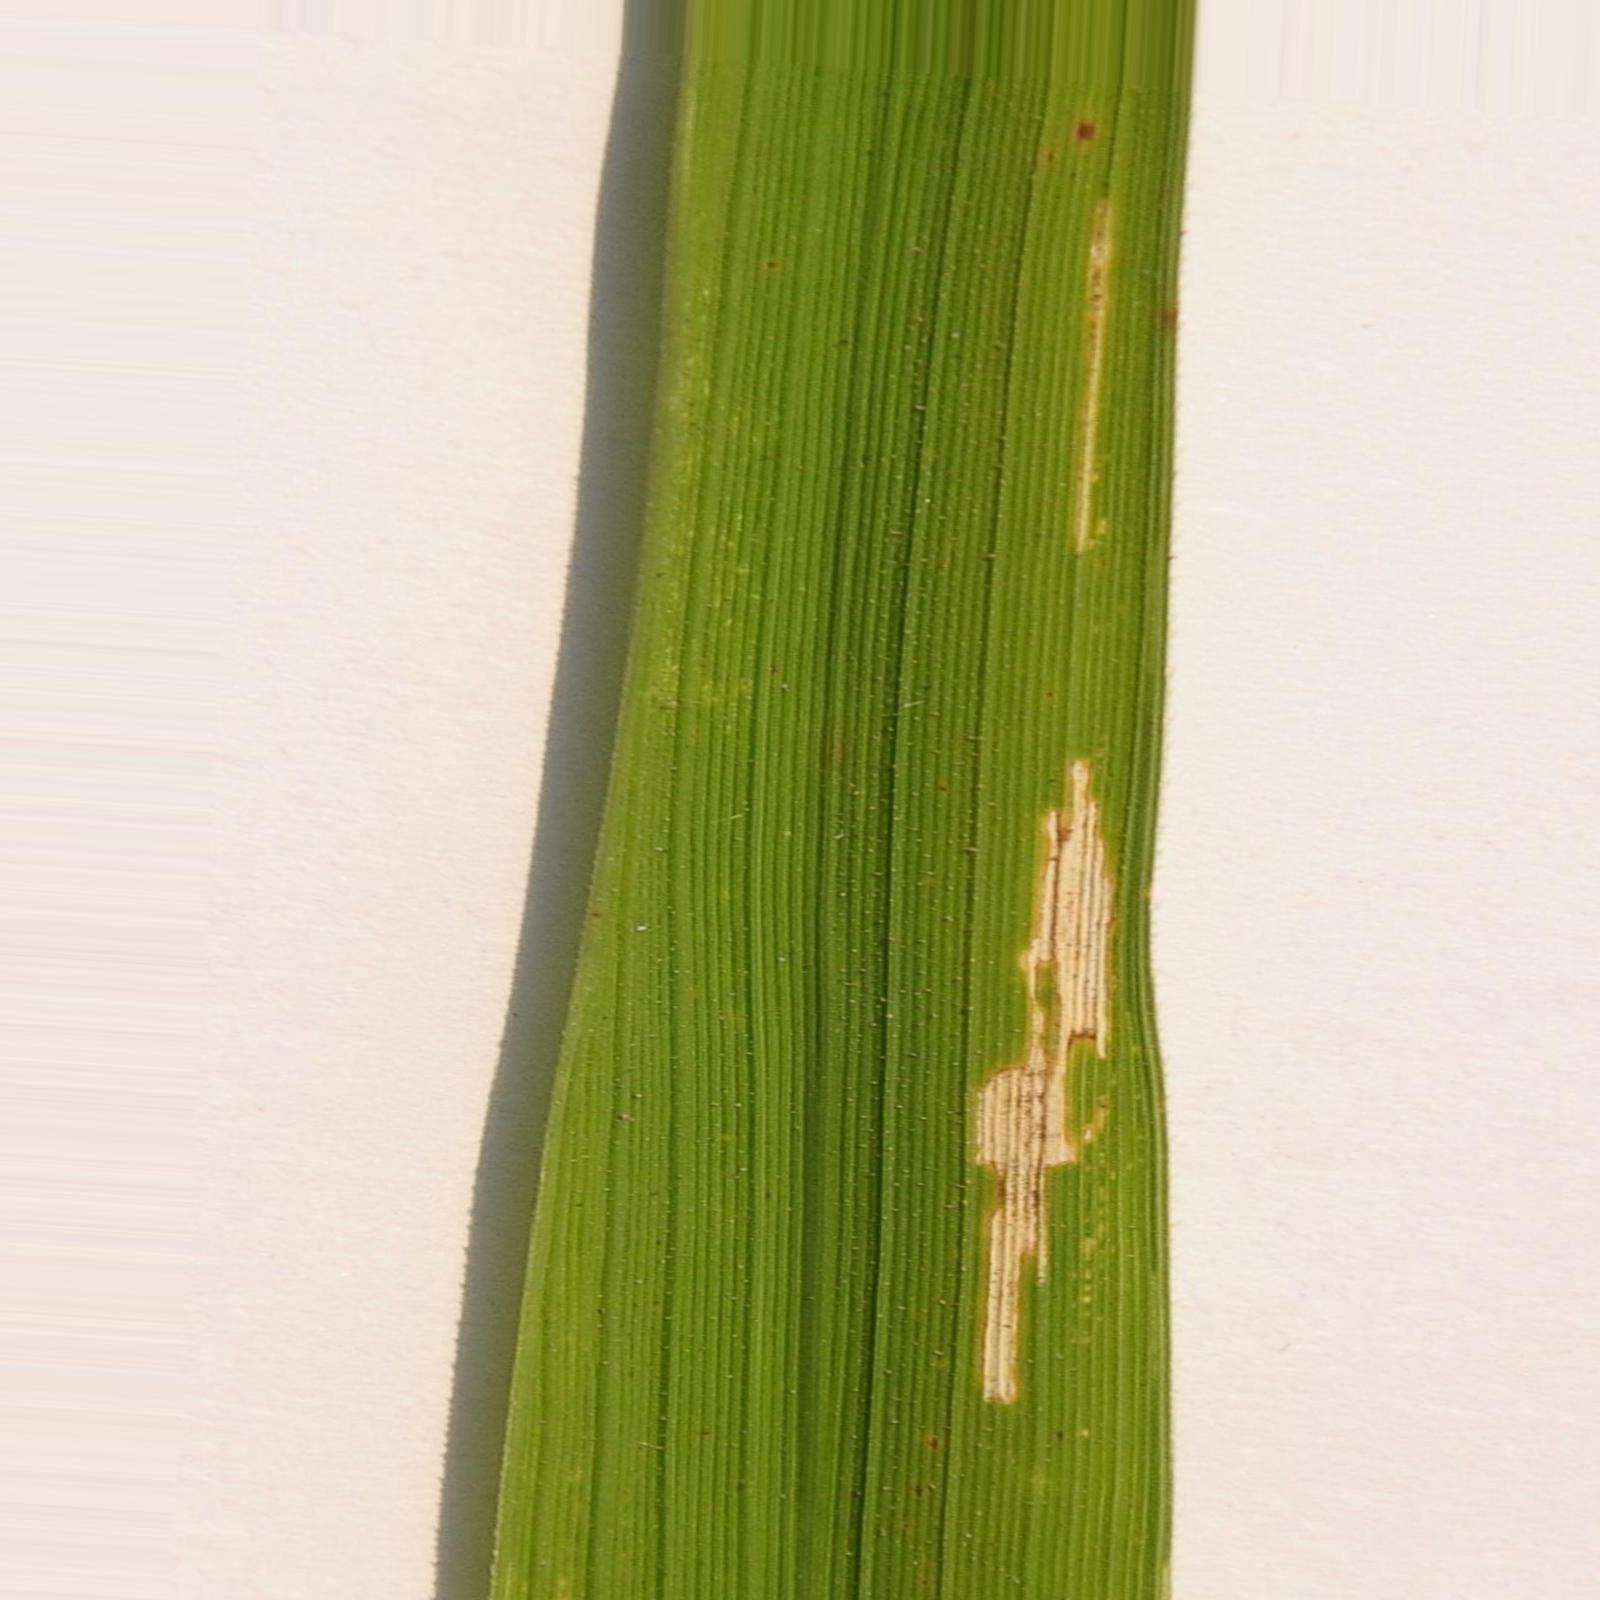
Nhãn: Bệnh Bạc lá (Bacterial leaf blight)